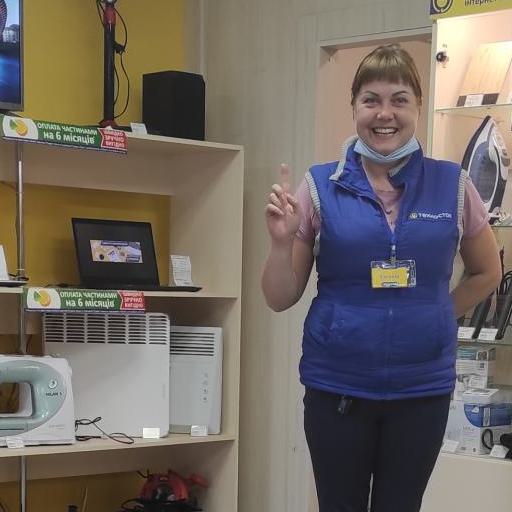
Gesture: one